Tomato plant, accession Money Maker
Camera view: vertical (180 deg); turntable rotation: 300 degrees
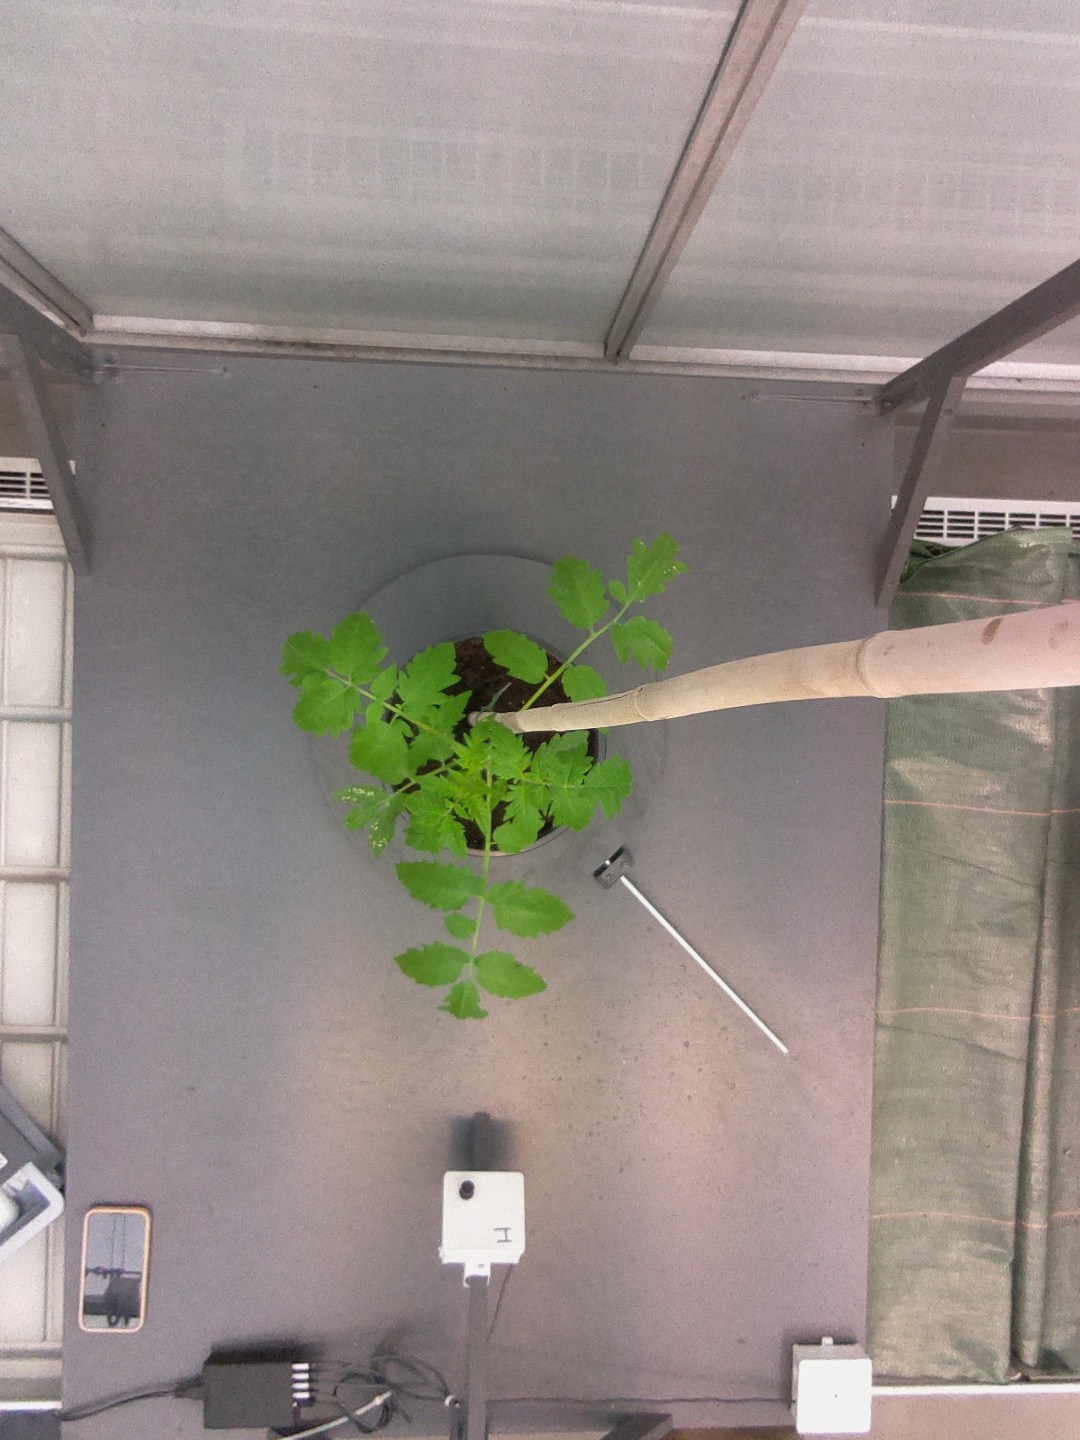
BBCH growth stage 13: 6 of true leaves visible